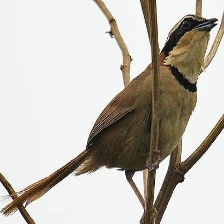
Species: COLLARED CRESCENTCHEST
Scientific name: MELANOPAREIA TORQUATA